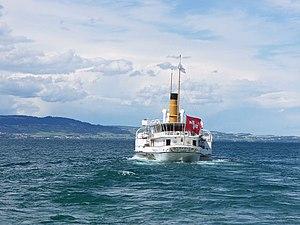
Le lac Léman à Nernier
Nernier est une commune française située dans le département de la Haute-Savoie, en région Auvergne-Rhône-Alpes. Elle fait partie du Chablais et de l'agglomération transfrontalière du Grand Genève.